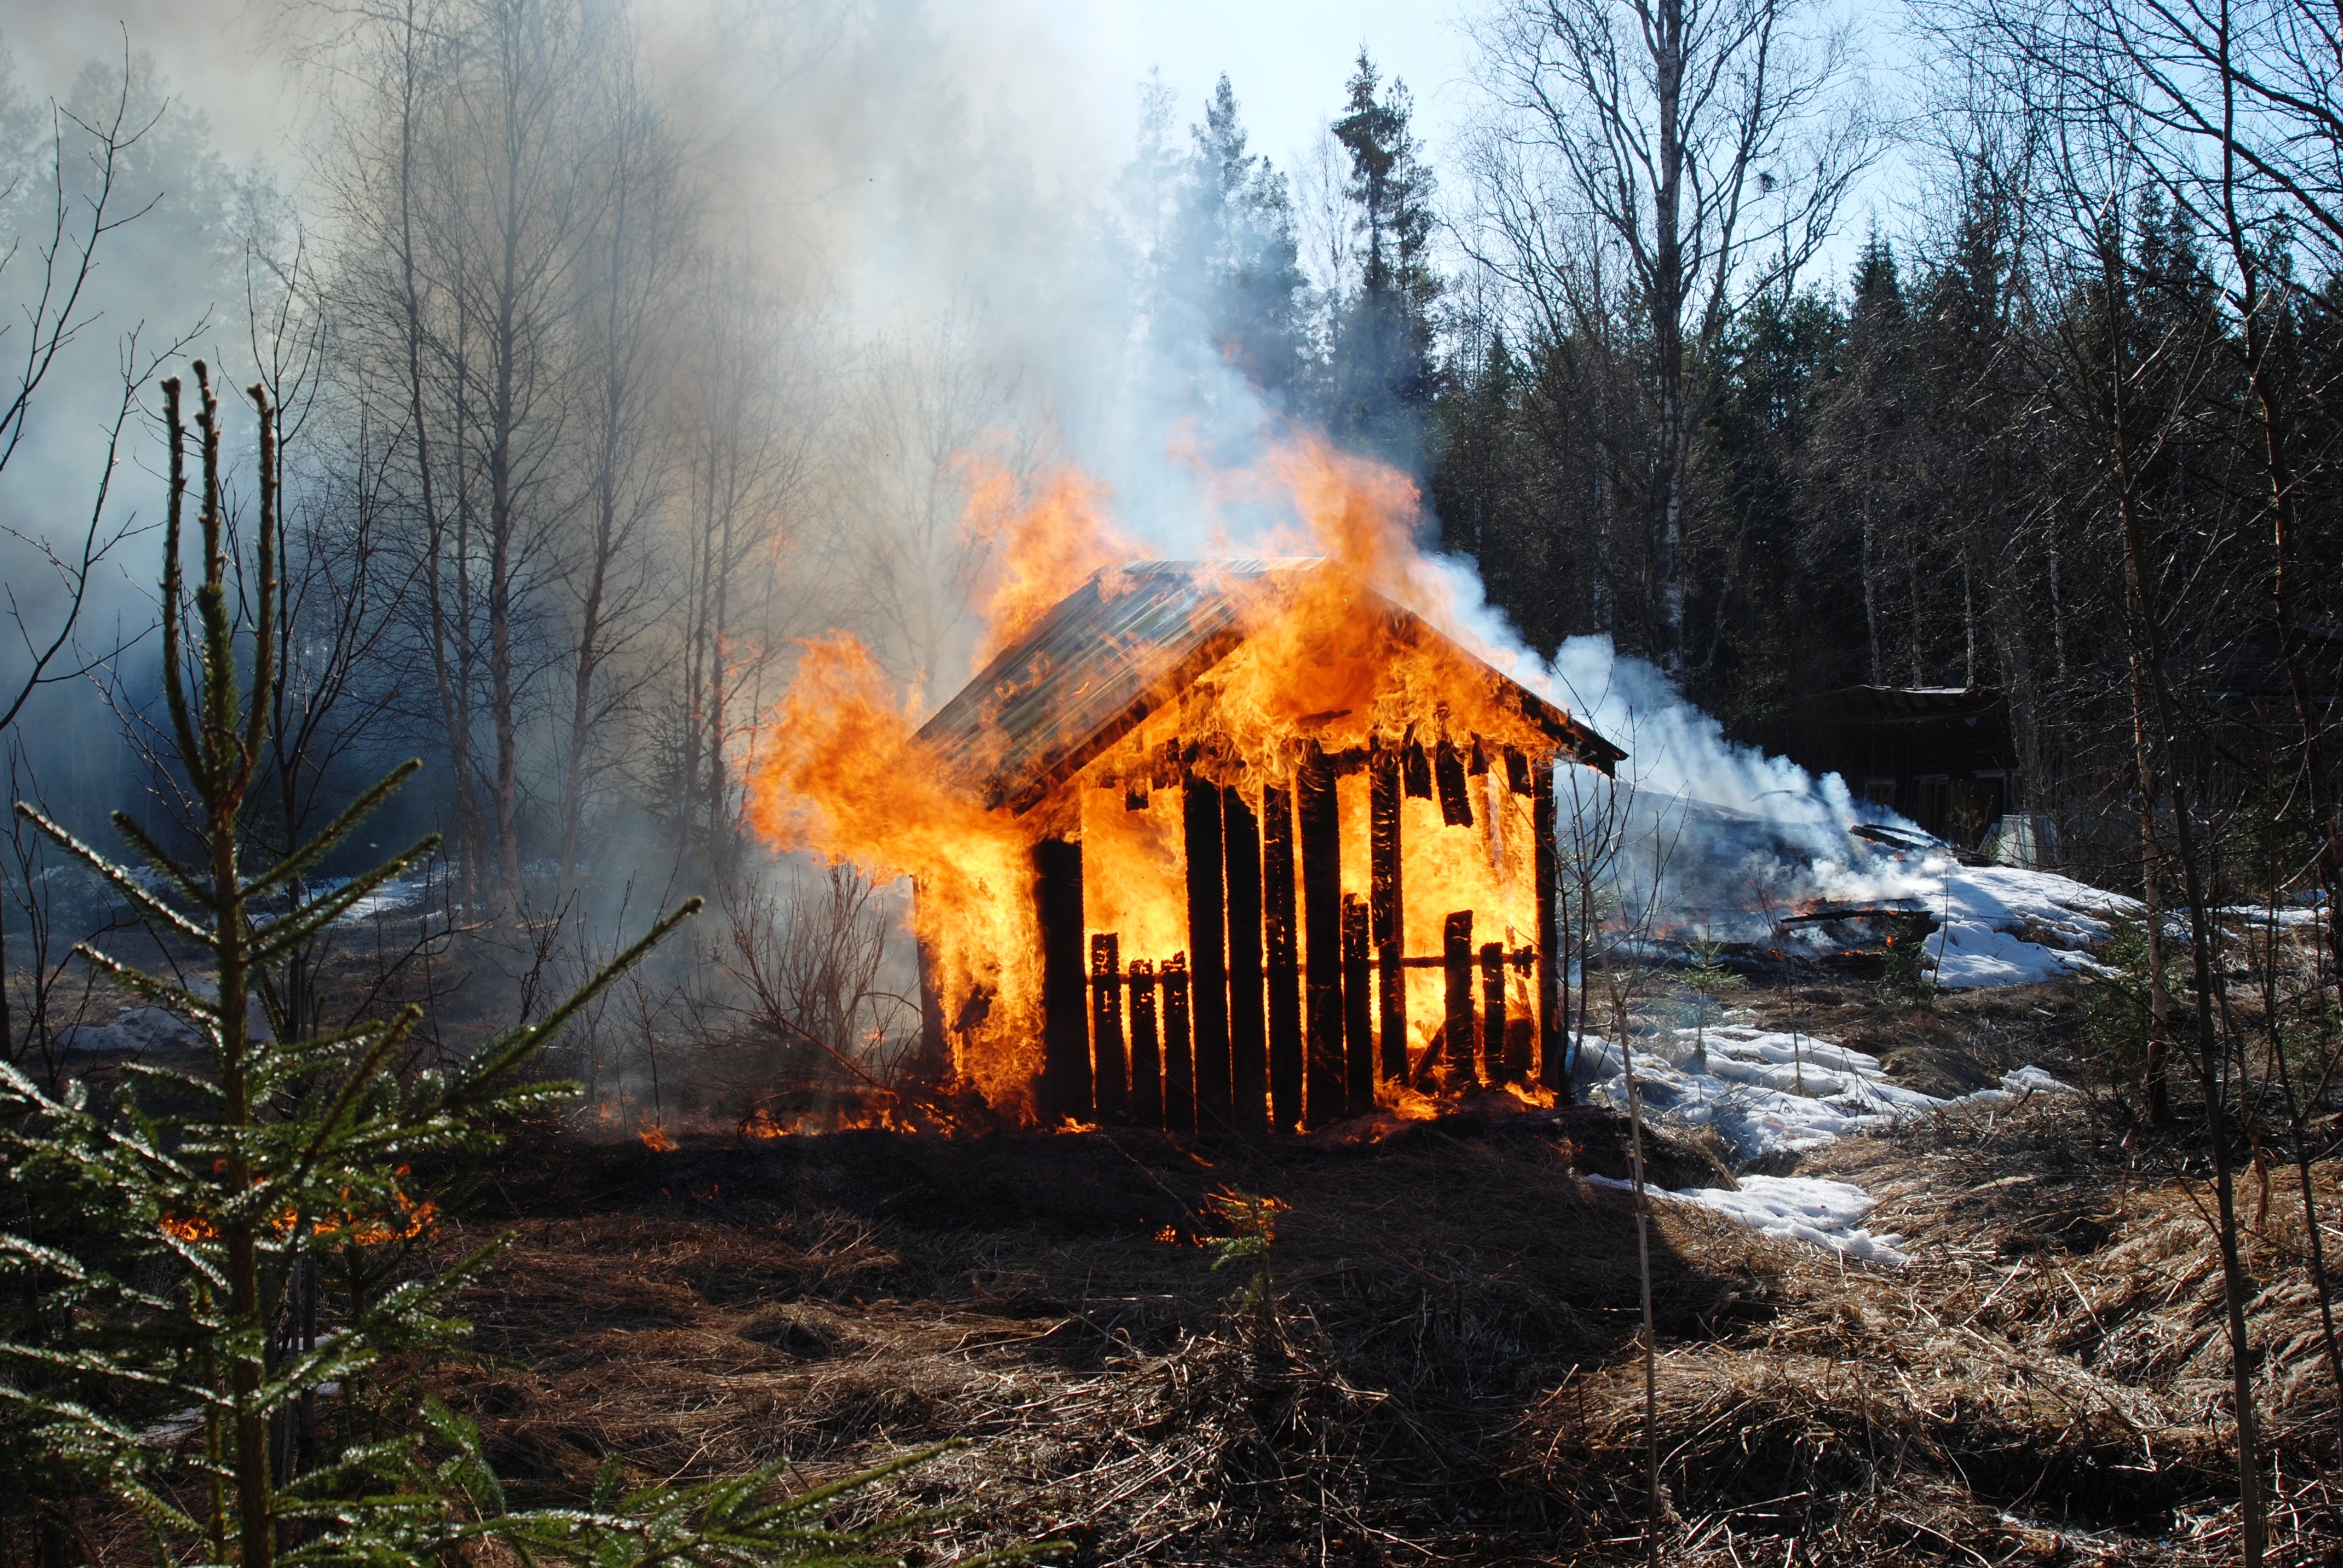
forest, barn, spring, fire, bonfire, wildfire, geological phenomenon